Singer Motors

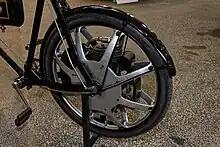
Singer bicycle with motorwheel

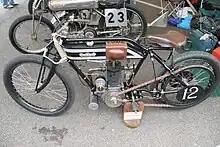
Singer motorcycle

George Singer began his bicycle-making business in Coventry in 1874.